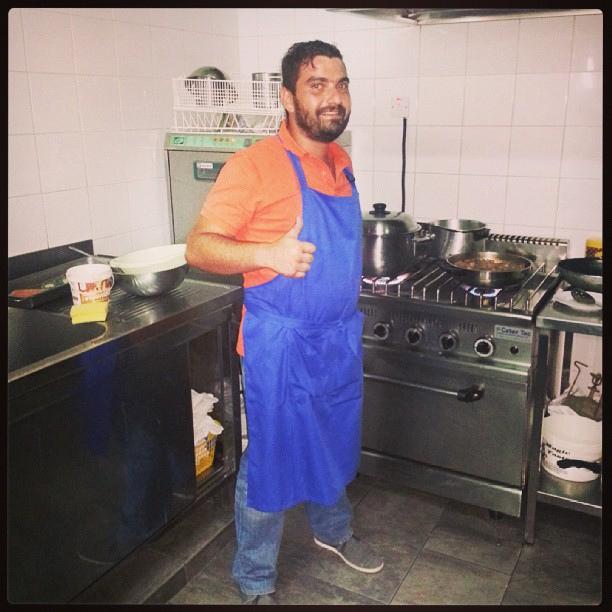
A man gives the thumbs up while working in the kitchen.